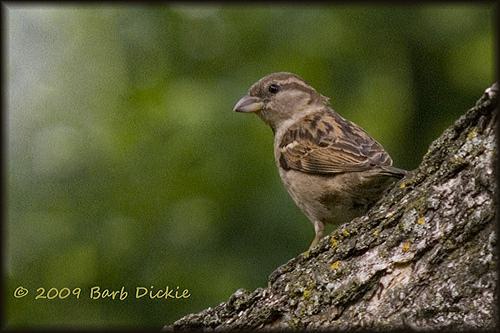
A photo of a house sparrow